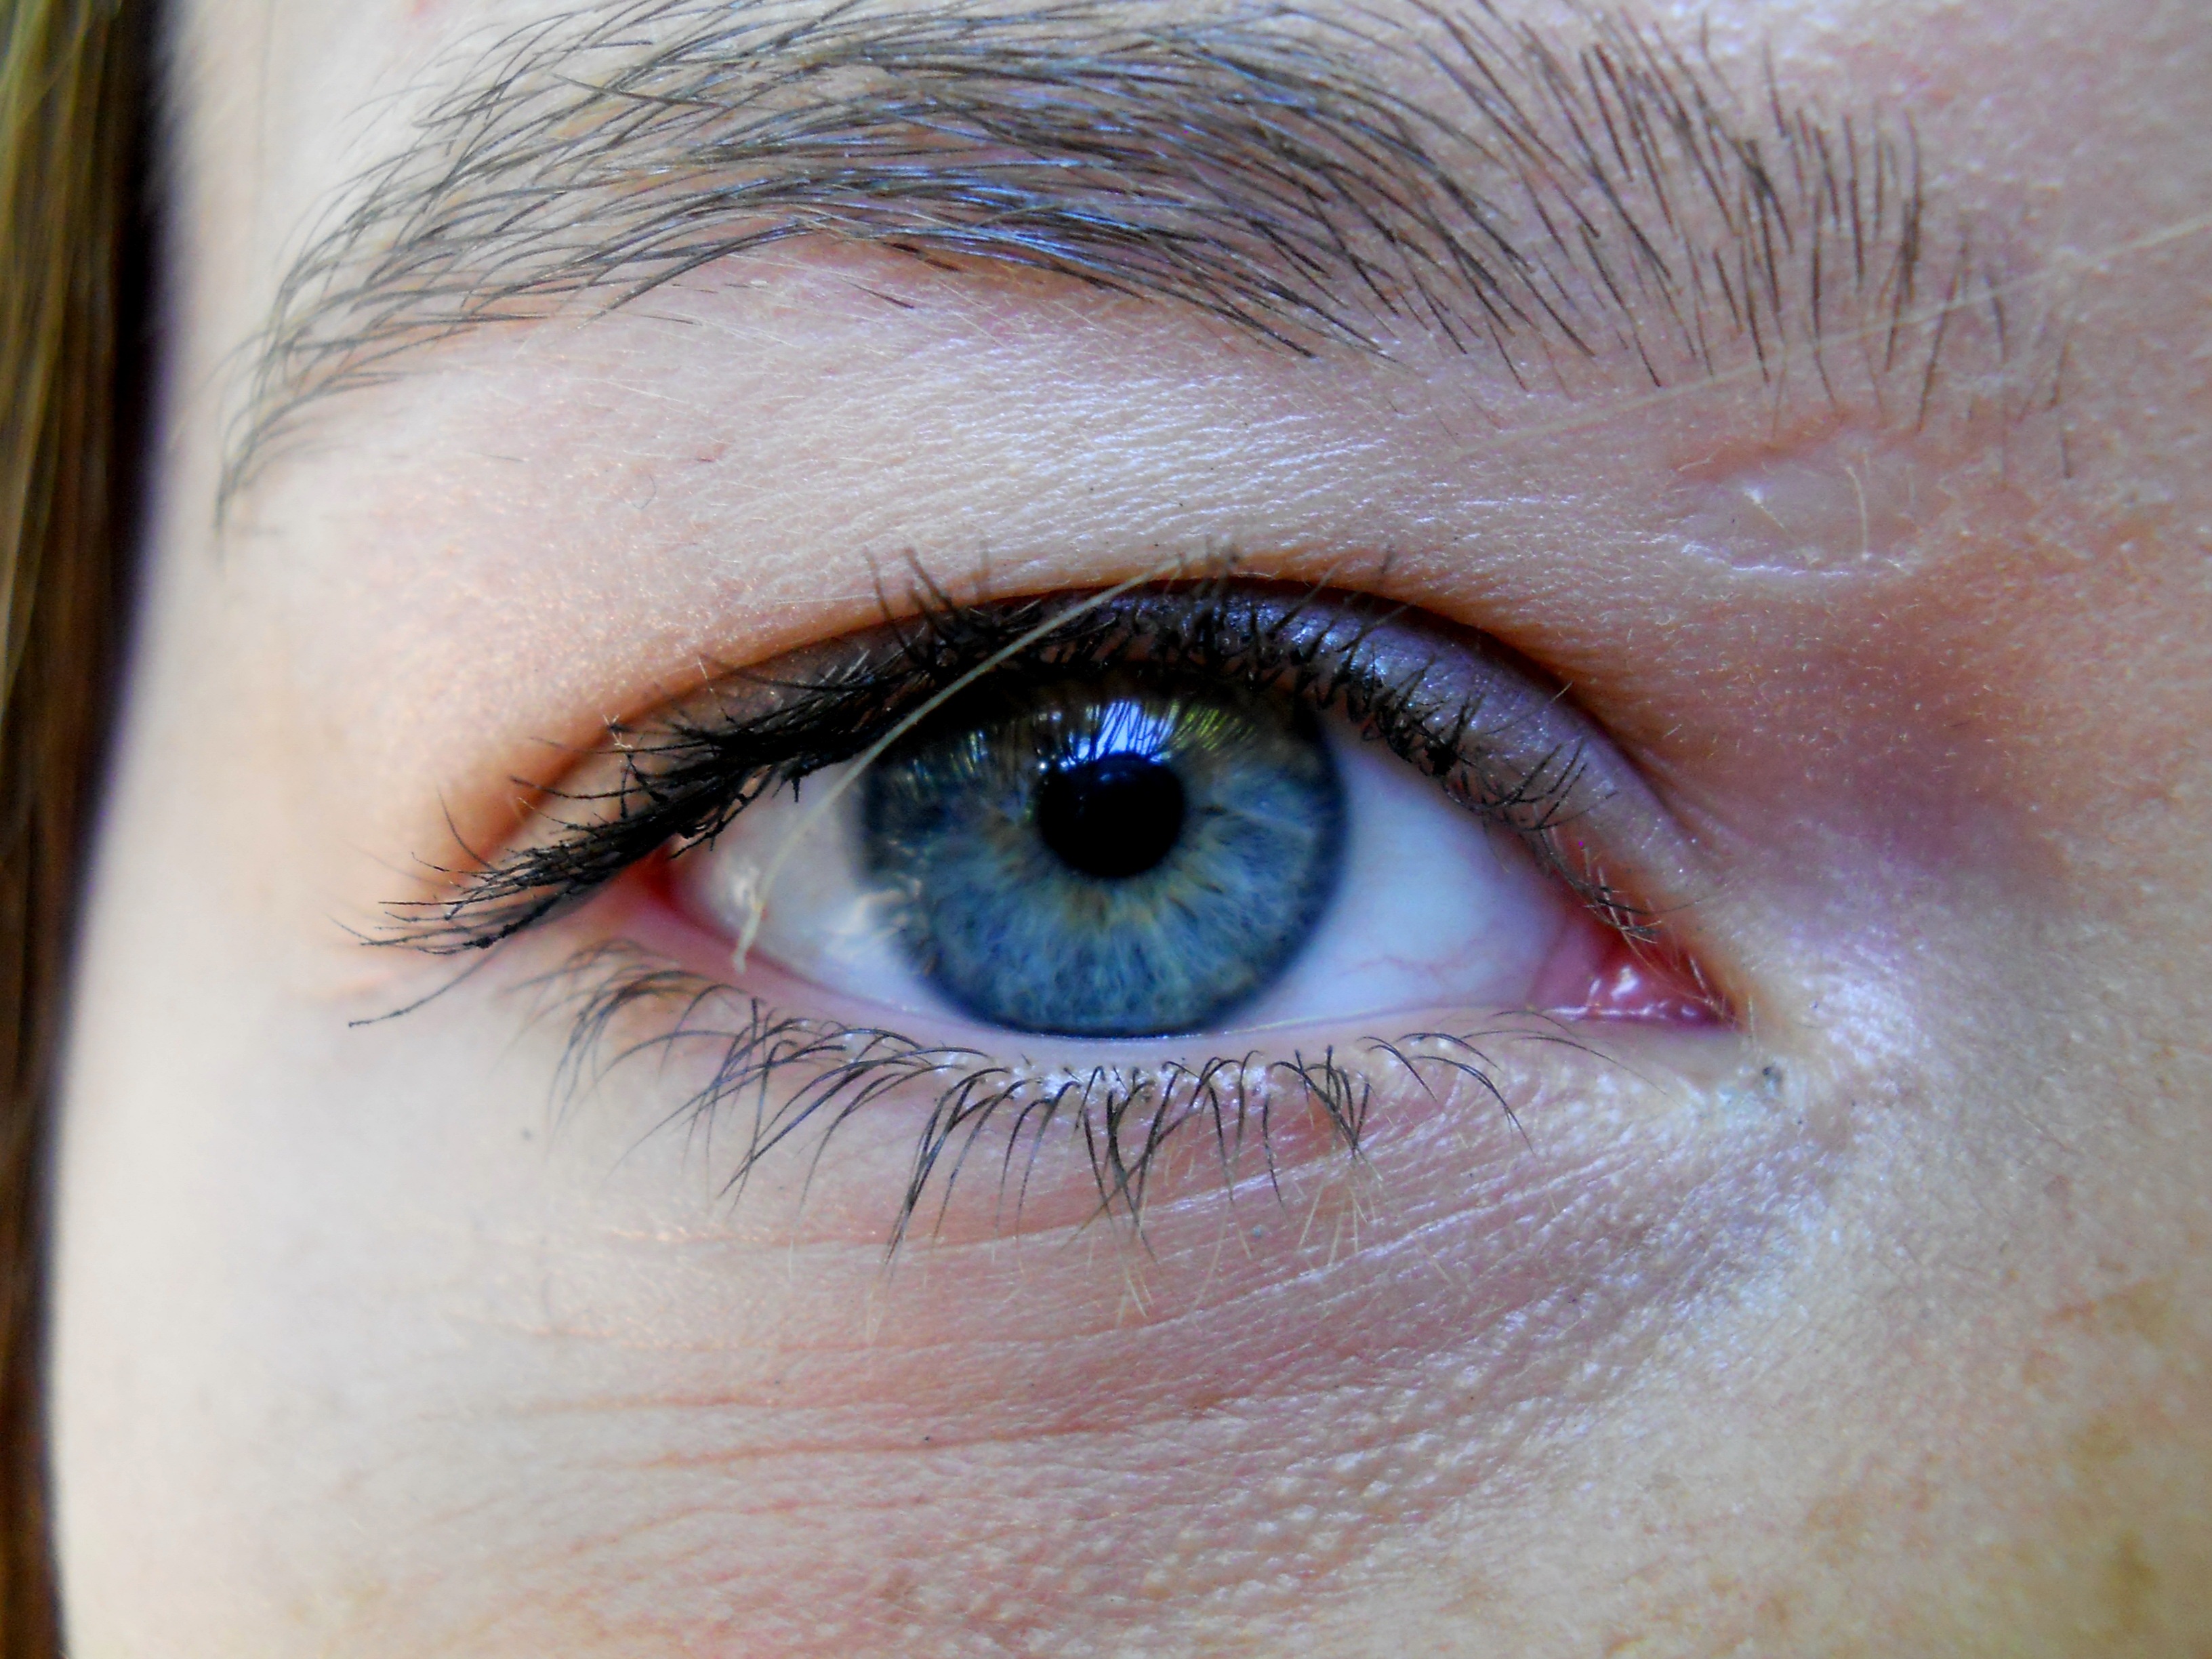
novel, girl, red, color, blue, eyebrow, eyelash, close up, human body, face, nose, cheek, mysterious, eye, head, skin, beauty, organ, story, purity, pure, unique, cosmetics, models, seduction, forehead, vision care, eyelash extensions